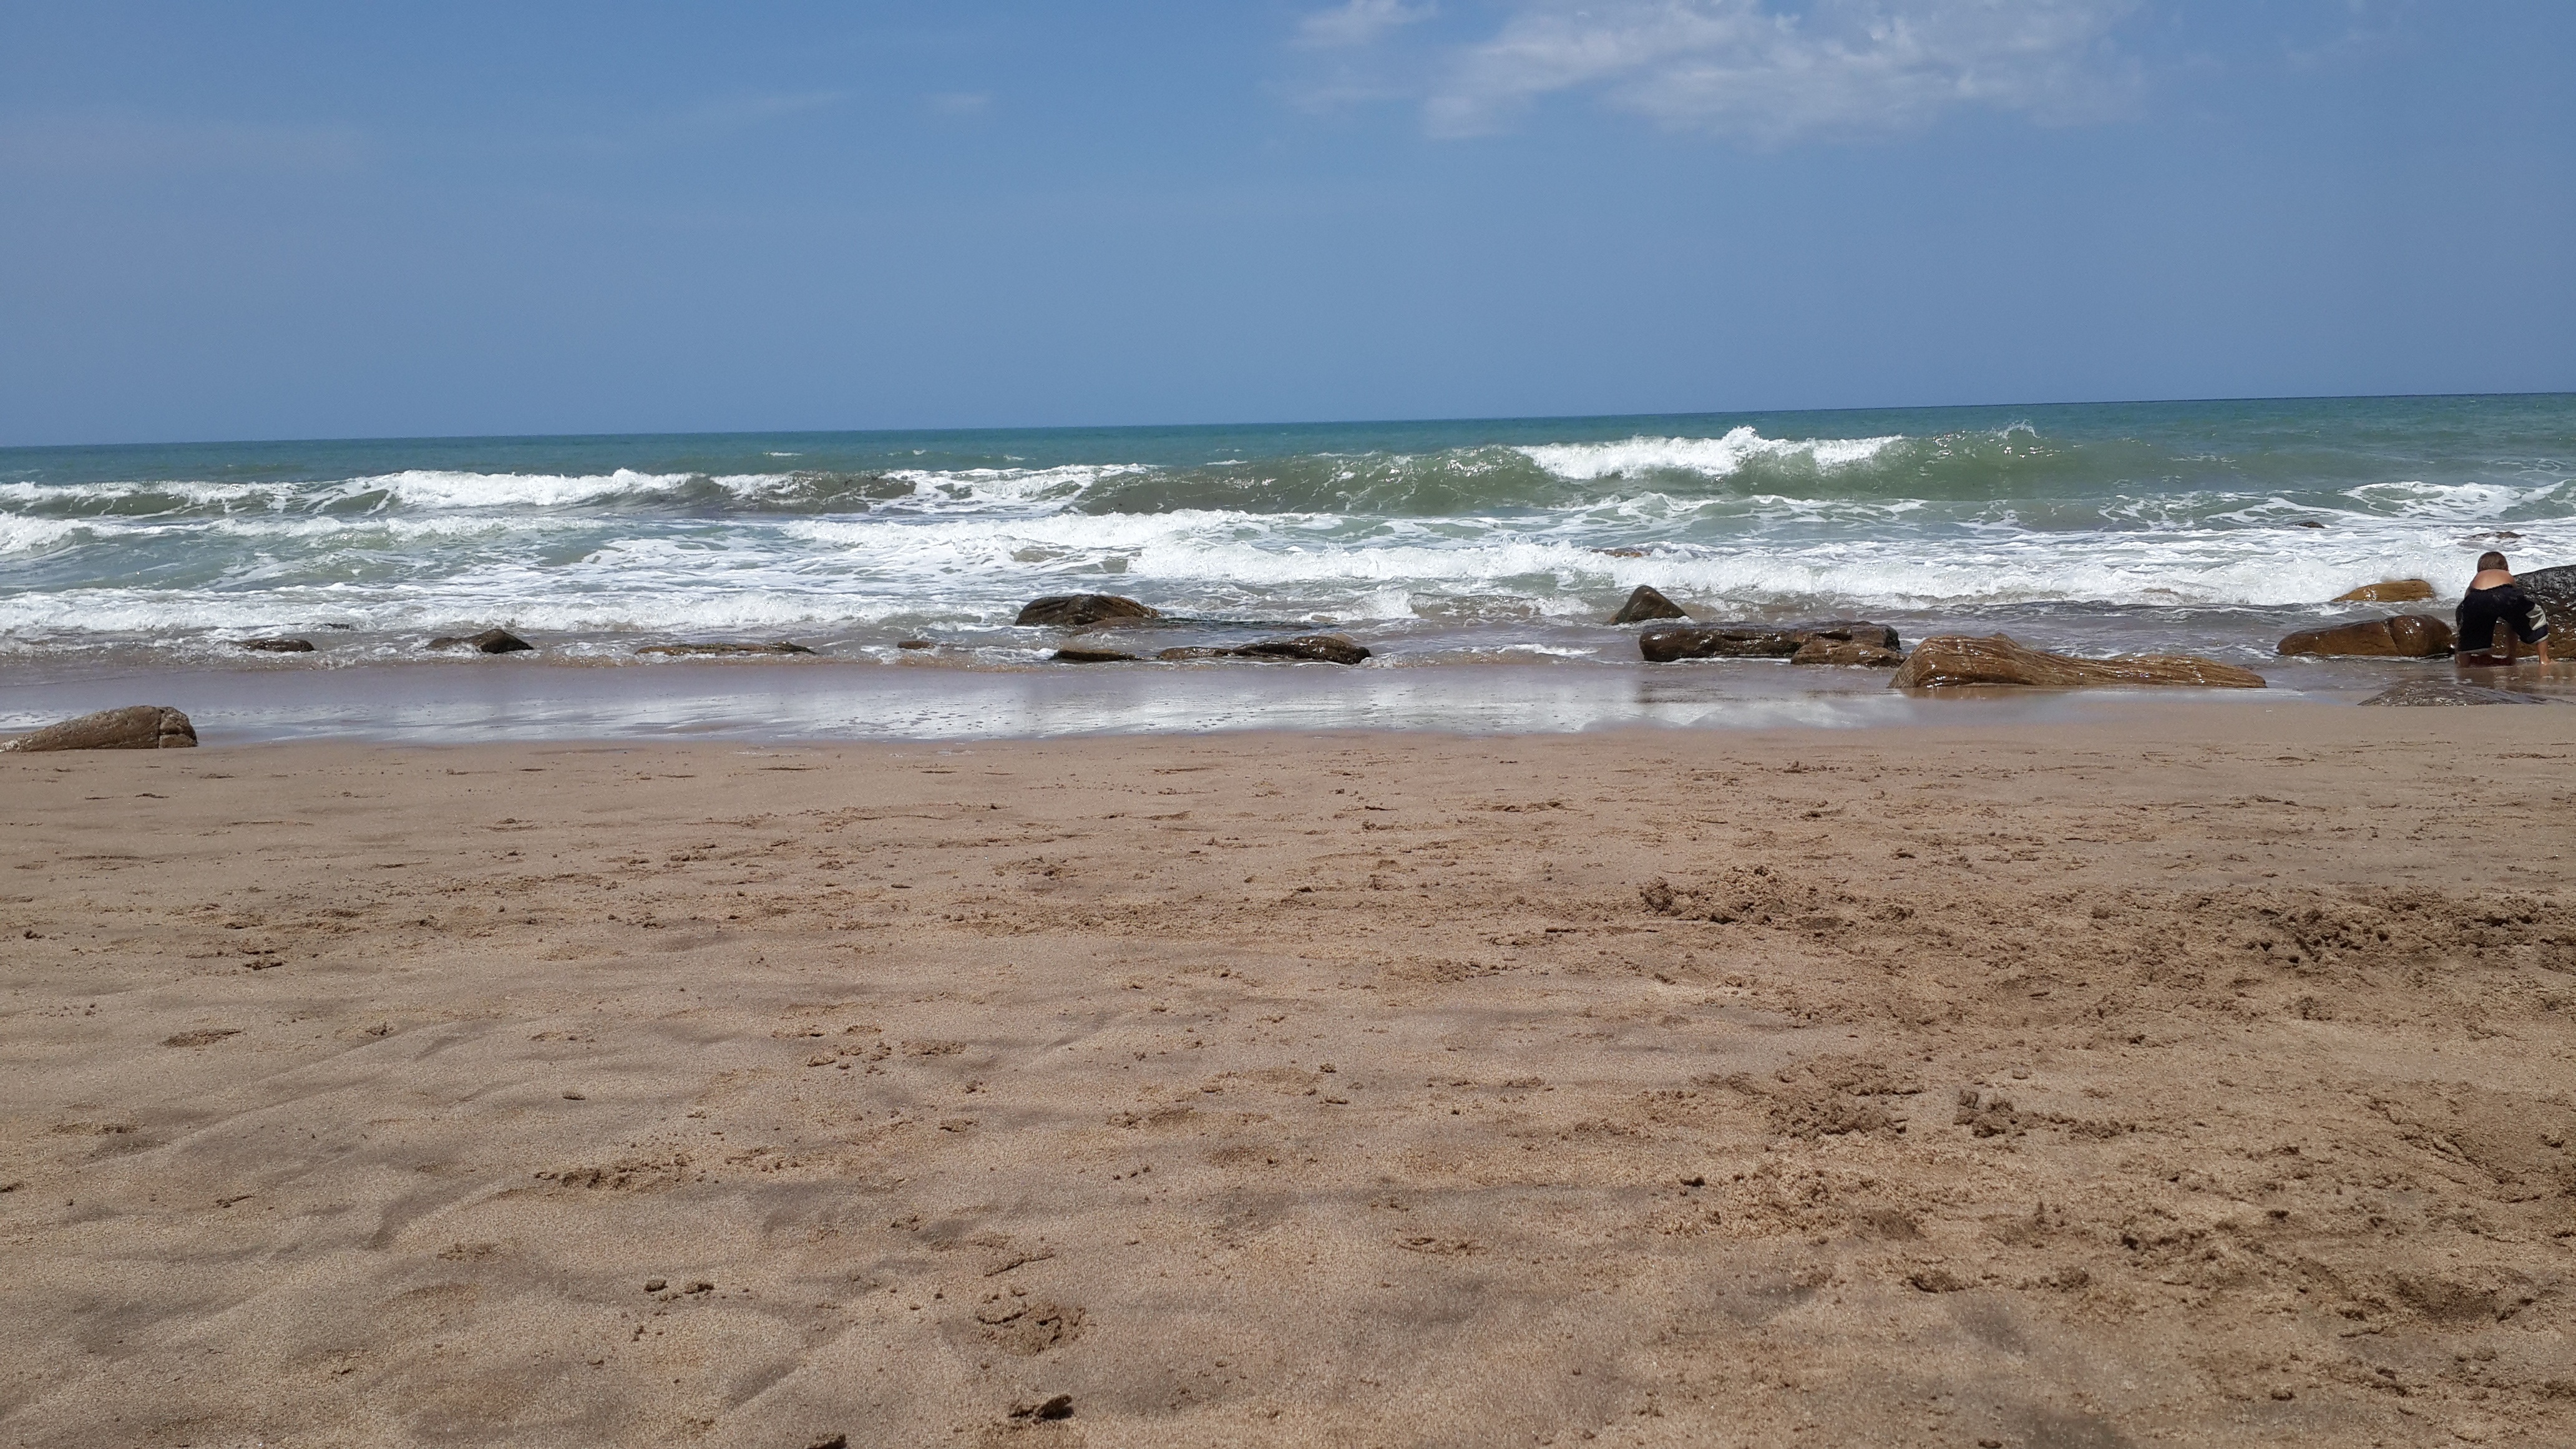
beach, sea, coast, sand, ocean, shore, wave, bay, terrain, body of water, south, cape, wind wave